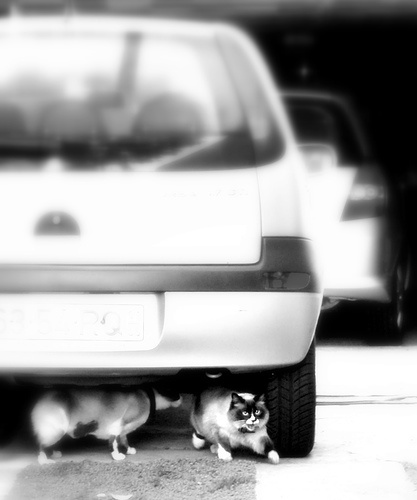
Two cats are sitting under a white car.
Two adult cats hiding underneath a car bumper.
Black and white photo of a cat under a car by its tire.
Two multicolored cats walk underneath a parked car.
A couple of cats sitting underneath a parked car.